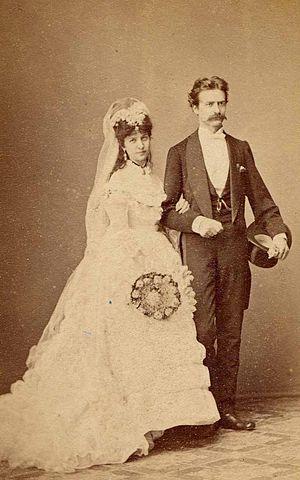
Zur Vermählungsfeier, WAB 54, est un chant nuptial composé par Anton Bruckner en 1878.